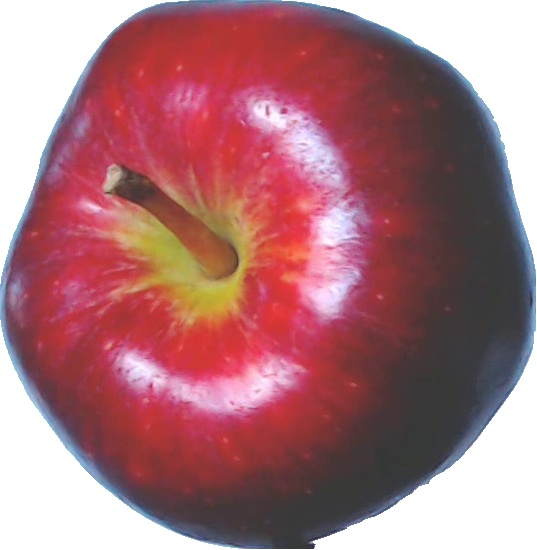
Label: apple_red_delicios_1